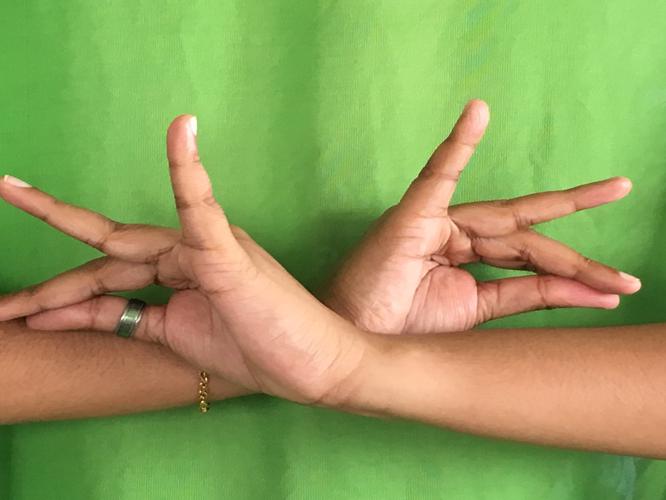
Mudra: Katakavardhana
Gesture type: double_hand